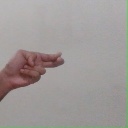
अक्षर: ह